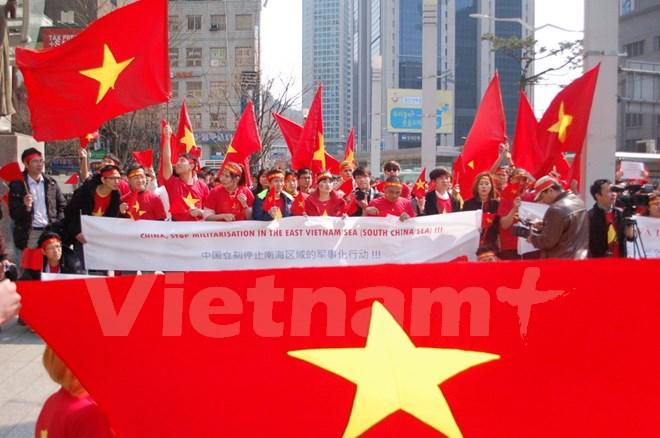
có nhiều người đang cầm lá cờ tổ quốc trong bức ảnh